Samuel Gottlieb Vogel

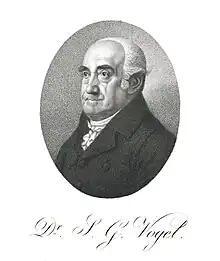
Samuel Gottlieb Vogel.

Samuel Gottlieb von Vogel (14 March 1750, Erfurt, Holy Roman Empire – 19 January 1837) was a German physician. He was a promoter of sea bathing for health and is considered the founding father of German seaside resorts.